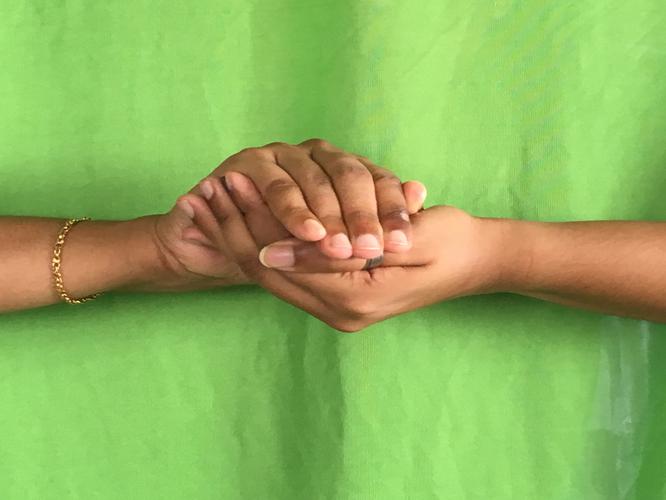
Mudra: Samputa
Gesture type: double_hand